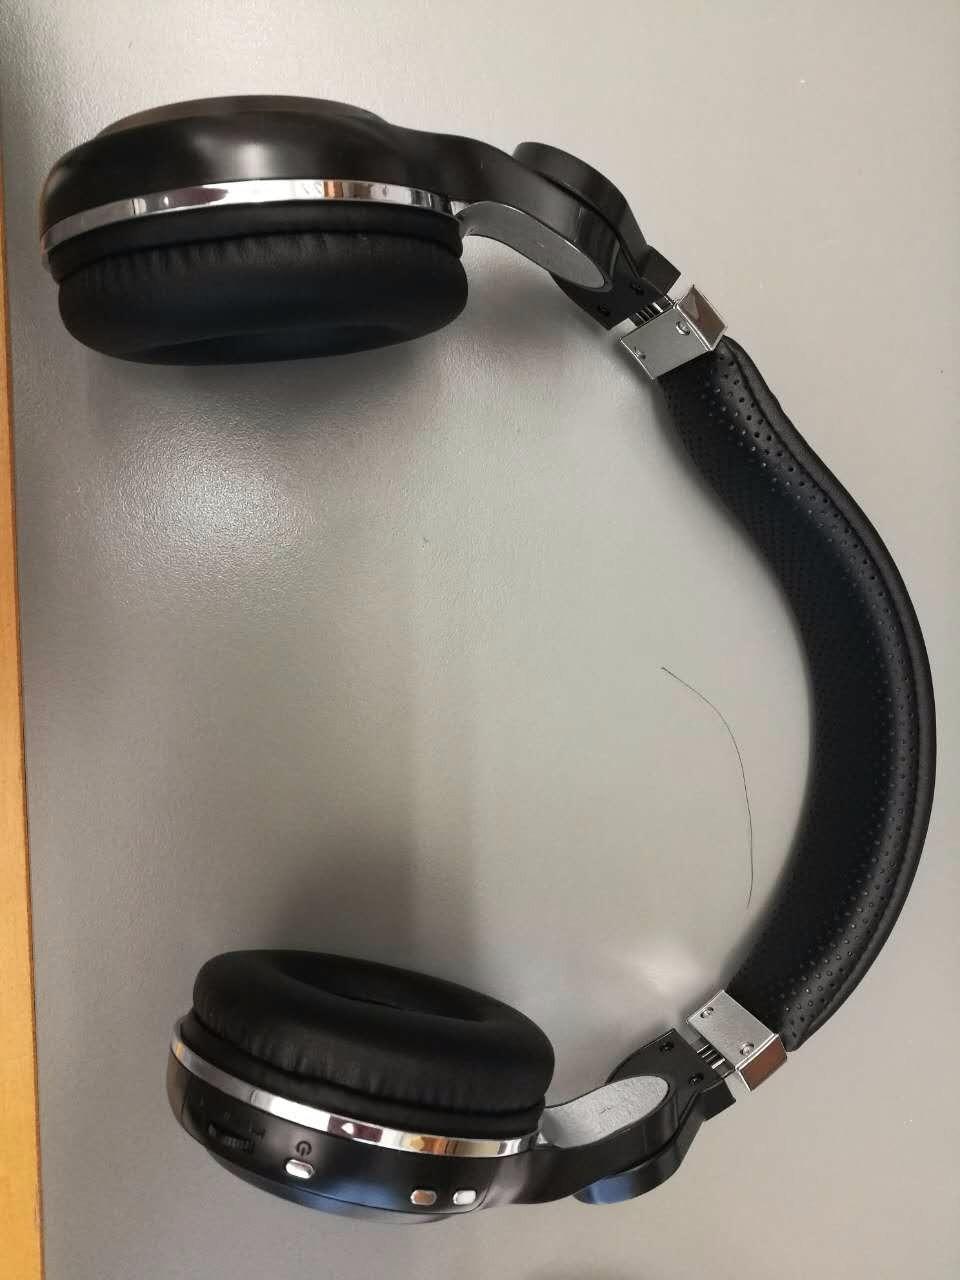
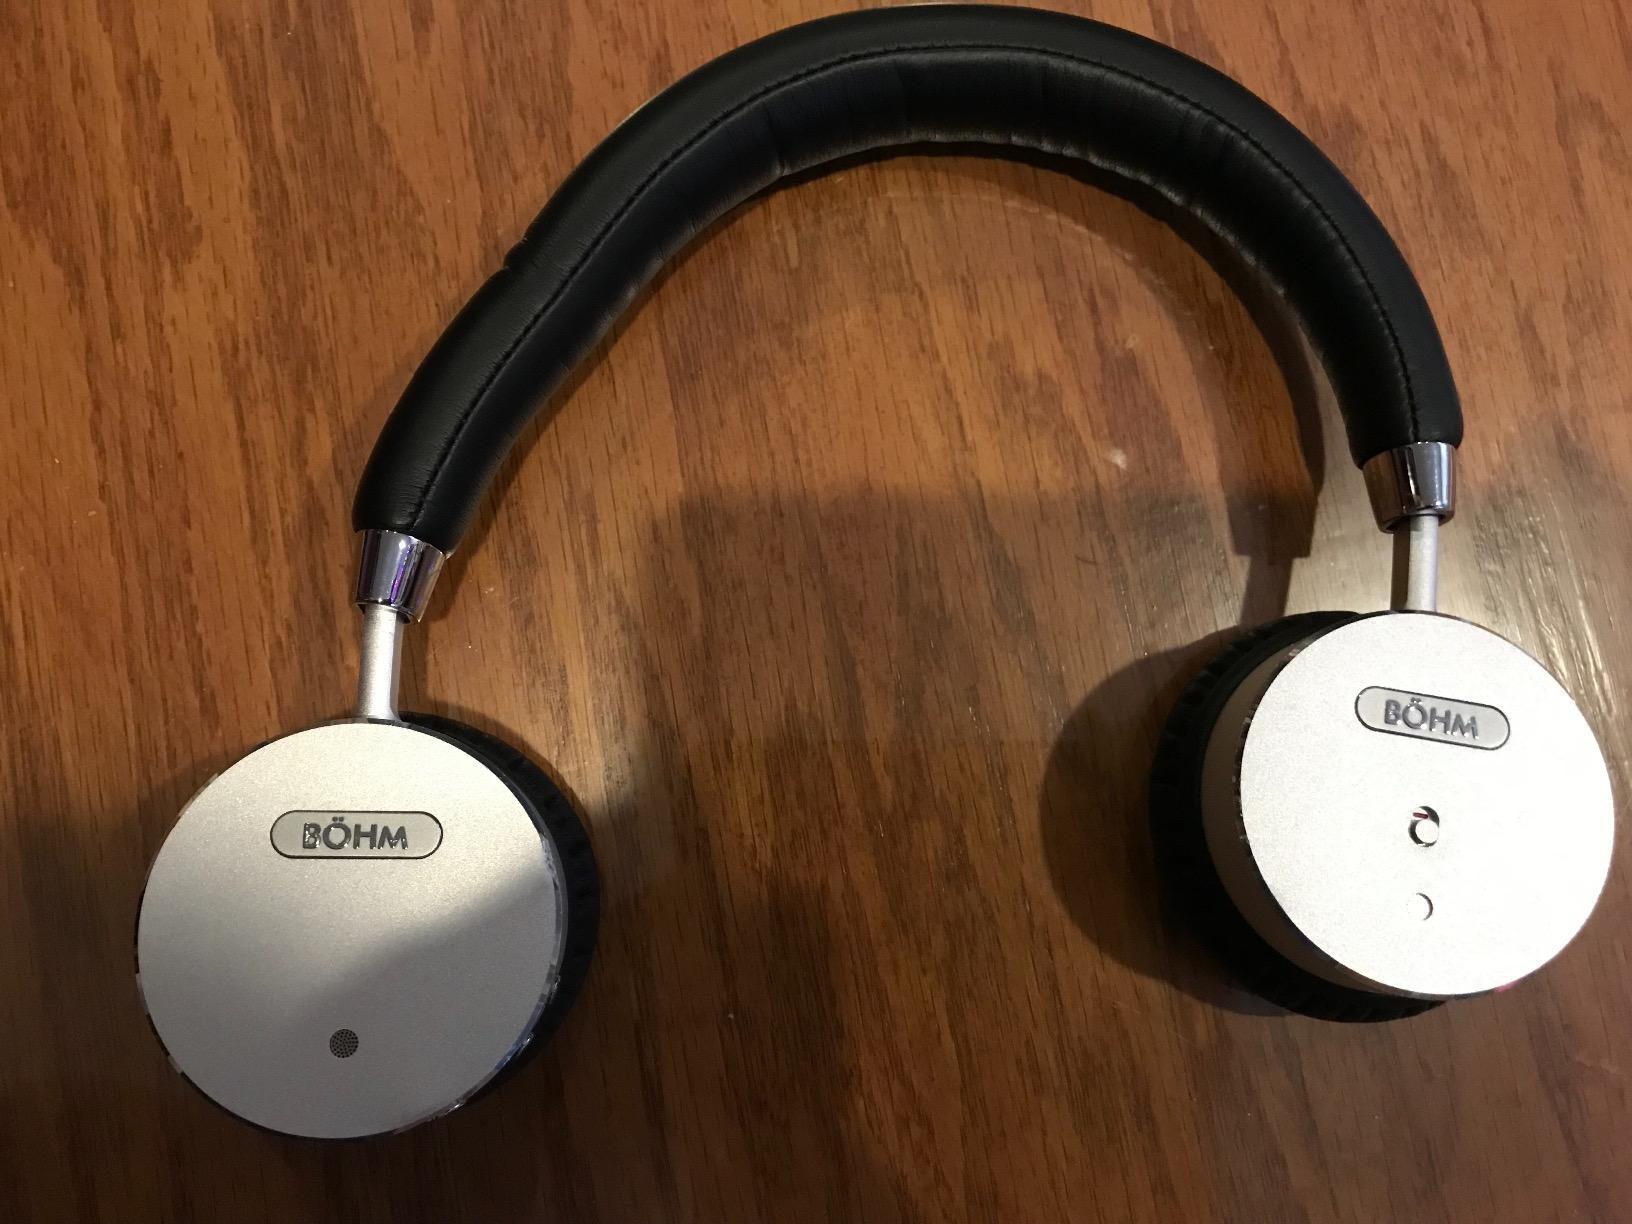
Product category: headphones
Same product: no